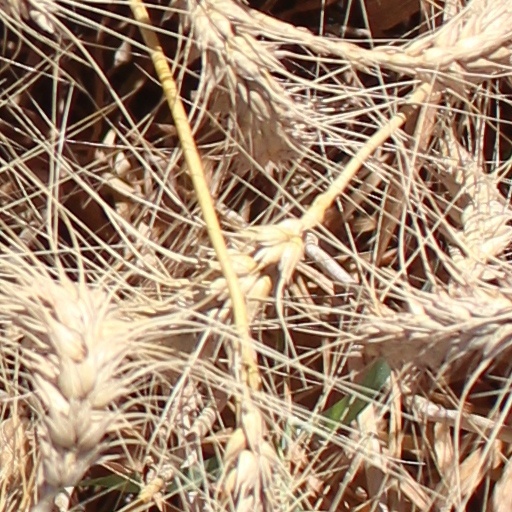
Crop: wheat